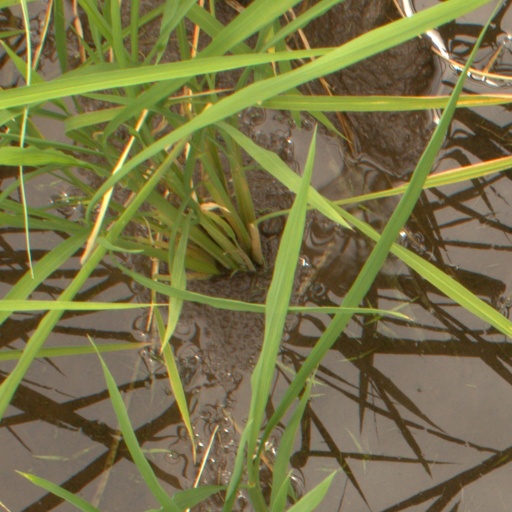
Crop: rice